Constantijn à Renesse

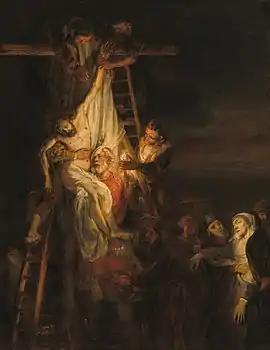
Workshop of Rembrandt van Rijn: "The Descent from the Cross"

Constantijn à Renesse (1626 – 1680), was a Dutch Golden Age painter and pupil of Rembrandt.